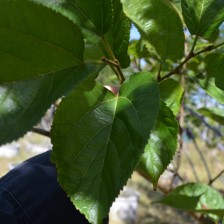
Variety: TaiwanStraberry